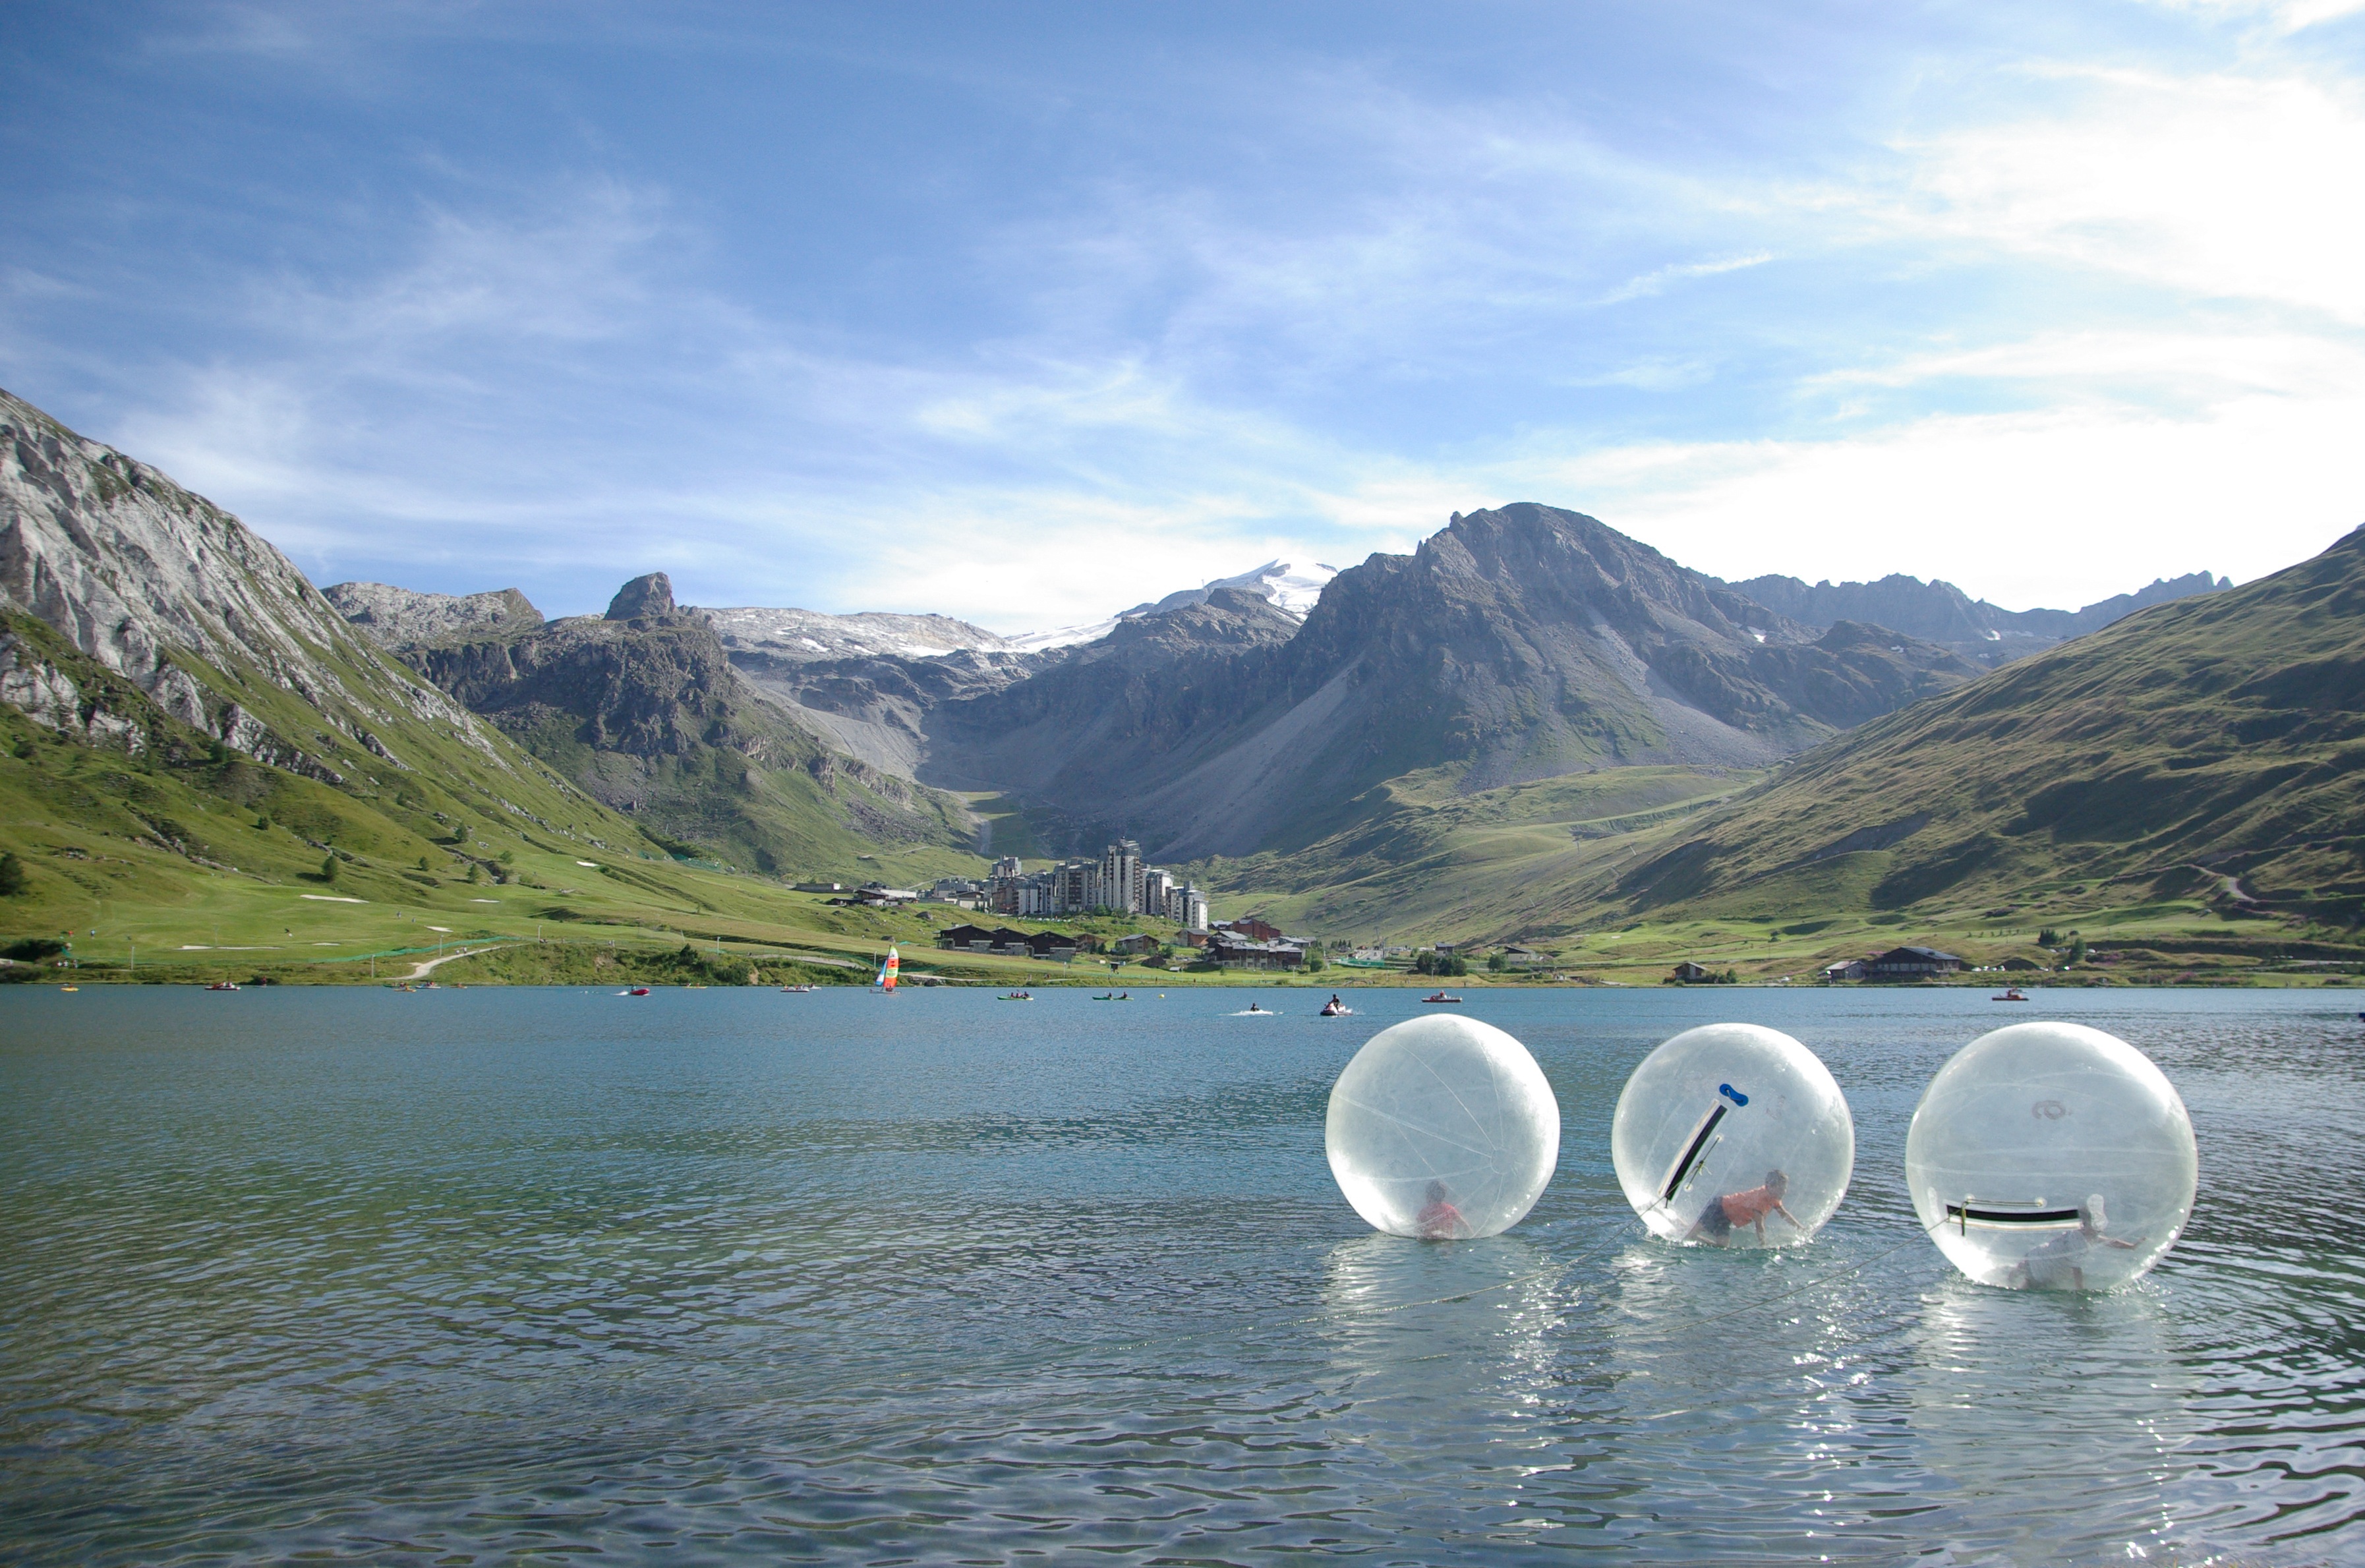
sea, mountain, lake, mountain range, vehicle, fjord, reservoir, alps, bubbles, loch, children's games, mountainous landforms, glacial landform